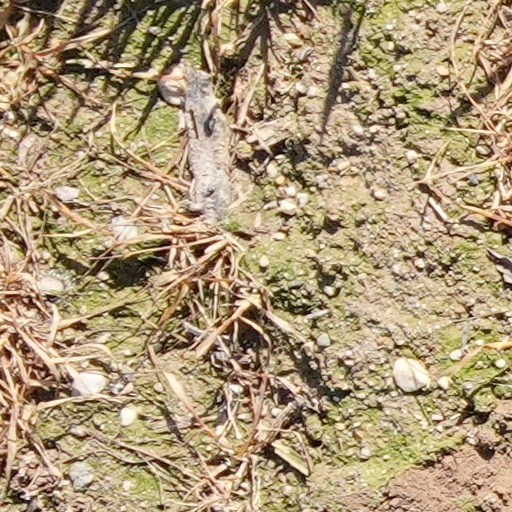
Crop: wheat